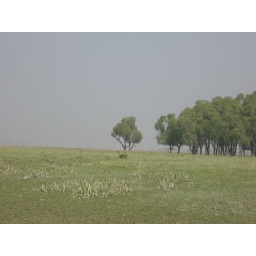
This lone tree stands out at the edge of the forest in nijhum dip